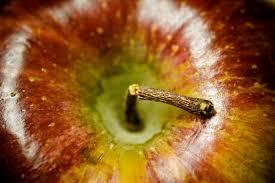
Label: apples